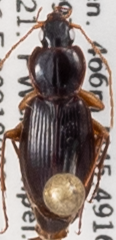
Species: Synuchus impunctatus
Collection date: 2021-08-03
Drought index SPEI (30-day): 0.54
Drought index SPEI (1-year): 0.03
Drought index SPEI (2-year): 1.28